Peter Taltavull

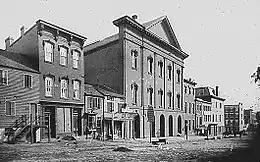
The Star Saloon was located in the three-story structure immediately to the right of Ford's Theatre.

Peter Taltavull (c. 1825 – April 8, 1881) played a minor role in the events surrounding the assassination of Abraham Lincoln. John Wilkes Booth stopped at Taltavull's Star Saloon just before going to Ford's Theatre next door and assassinating President Abraham Lincoln.